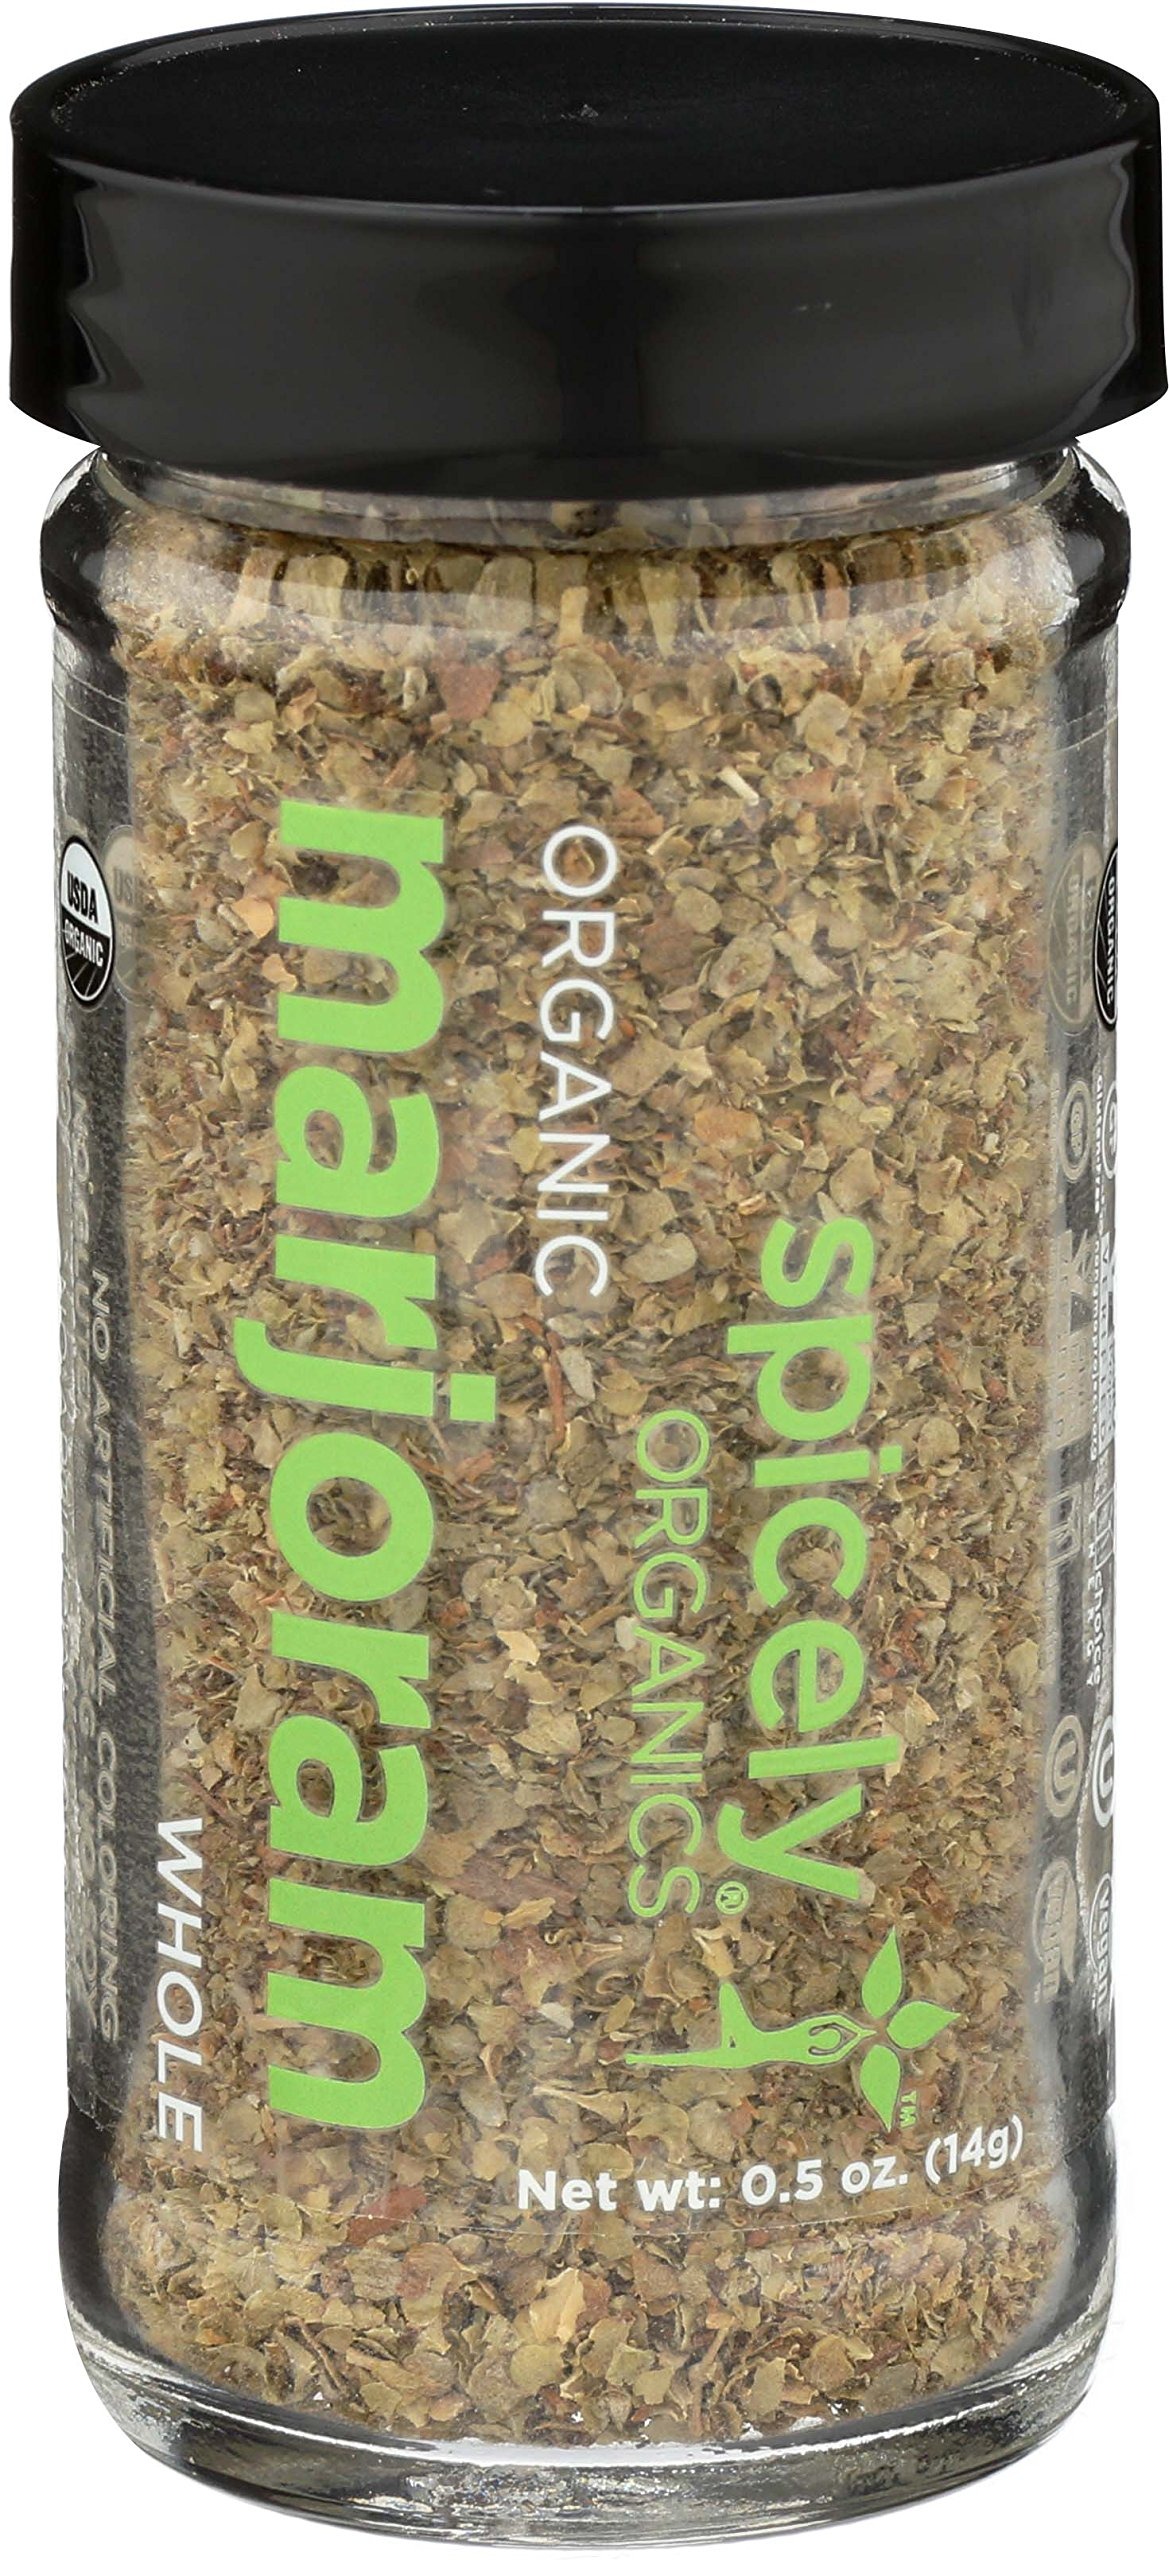
Item Name: Spicely Organic Marjoram Whole 0.50 Ounce Jar Certified Gluten Free
Bullet Point 1: Certified ORGANIC spices, herbs and seasonings processed in a nut free and soy free facility
Bullet Point 2: NON GMO; All of our methods, are completely compatible with the full USDA Organic standard, while managing to meet or surpass strict FDA regulated safety standards
Bullet Point 3: GLUTEN FREE gourmet herbs, spices and seasonings crafted in small batches
Bullet Point 4: PURE INGREDIENTS with NO IRRIDIATION, ZERO ADDITIVES, salts, sugars and anti-caking agents
Bullet Point 5: VEGETARIAN, VEGAN gourmet herbs, spices and seasonings crafted in small batches
Value: 0.5
Unit: Ounce

Price: 16.81